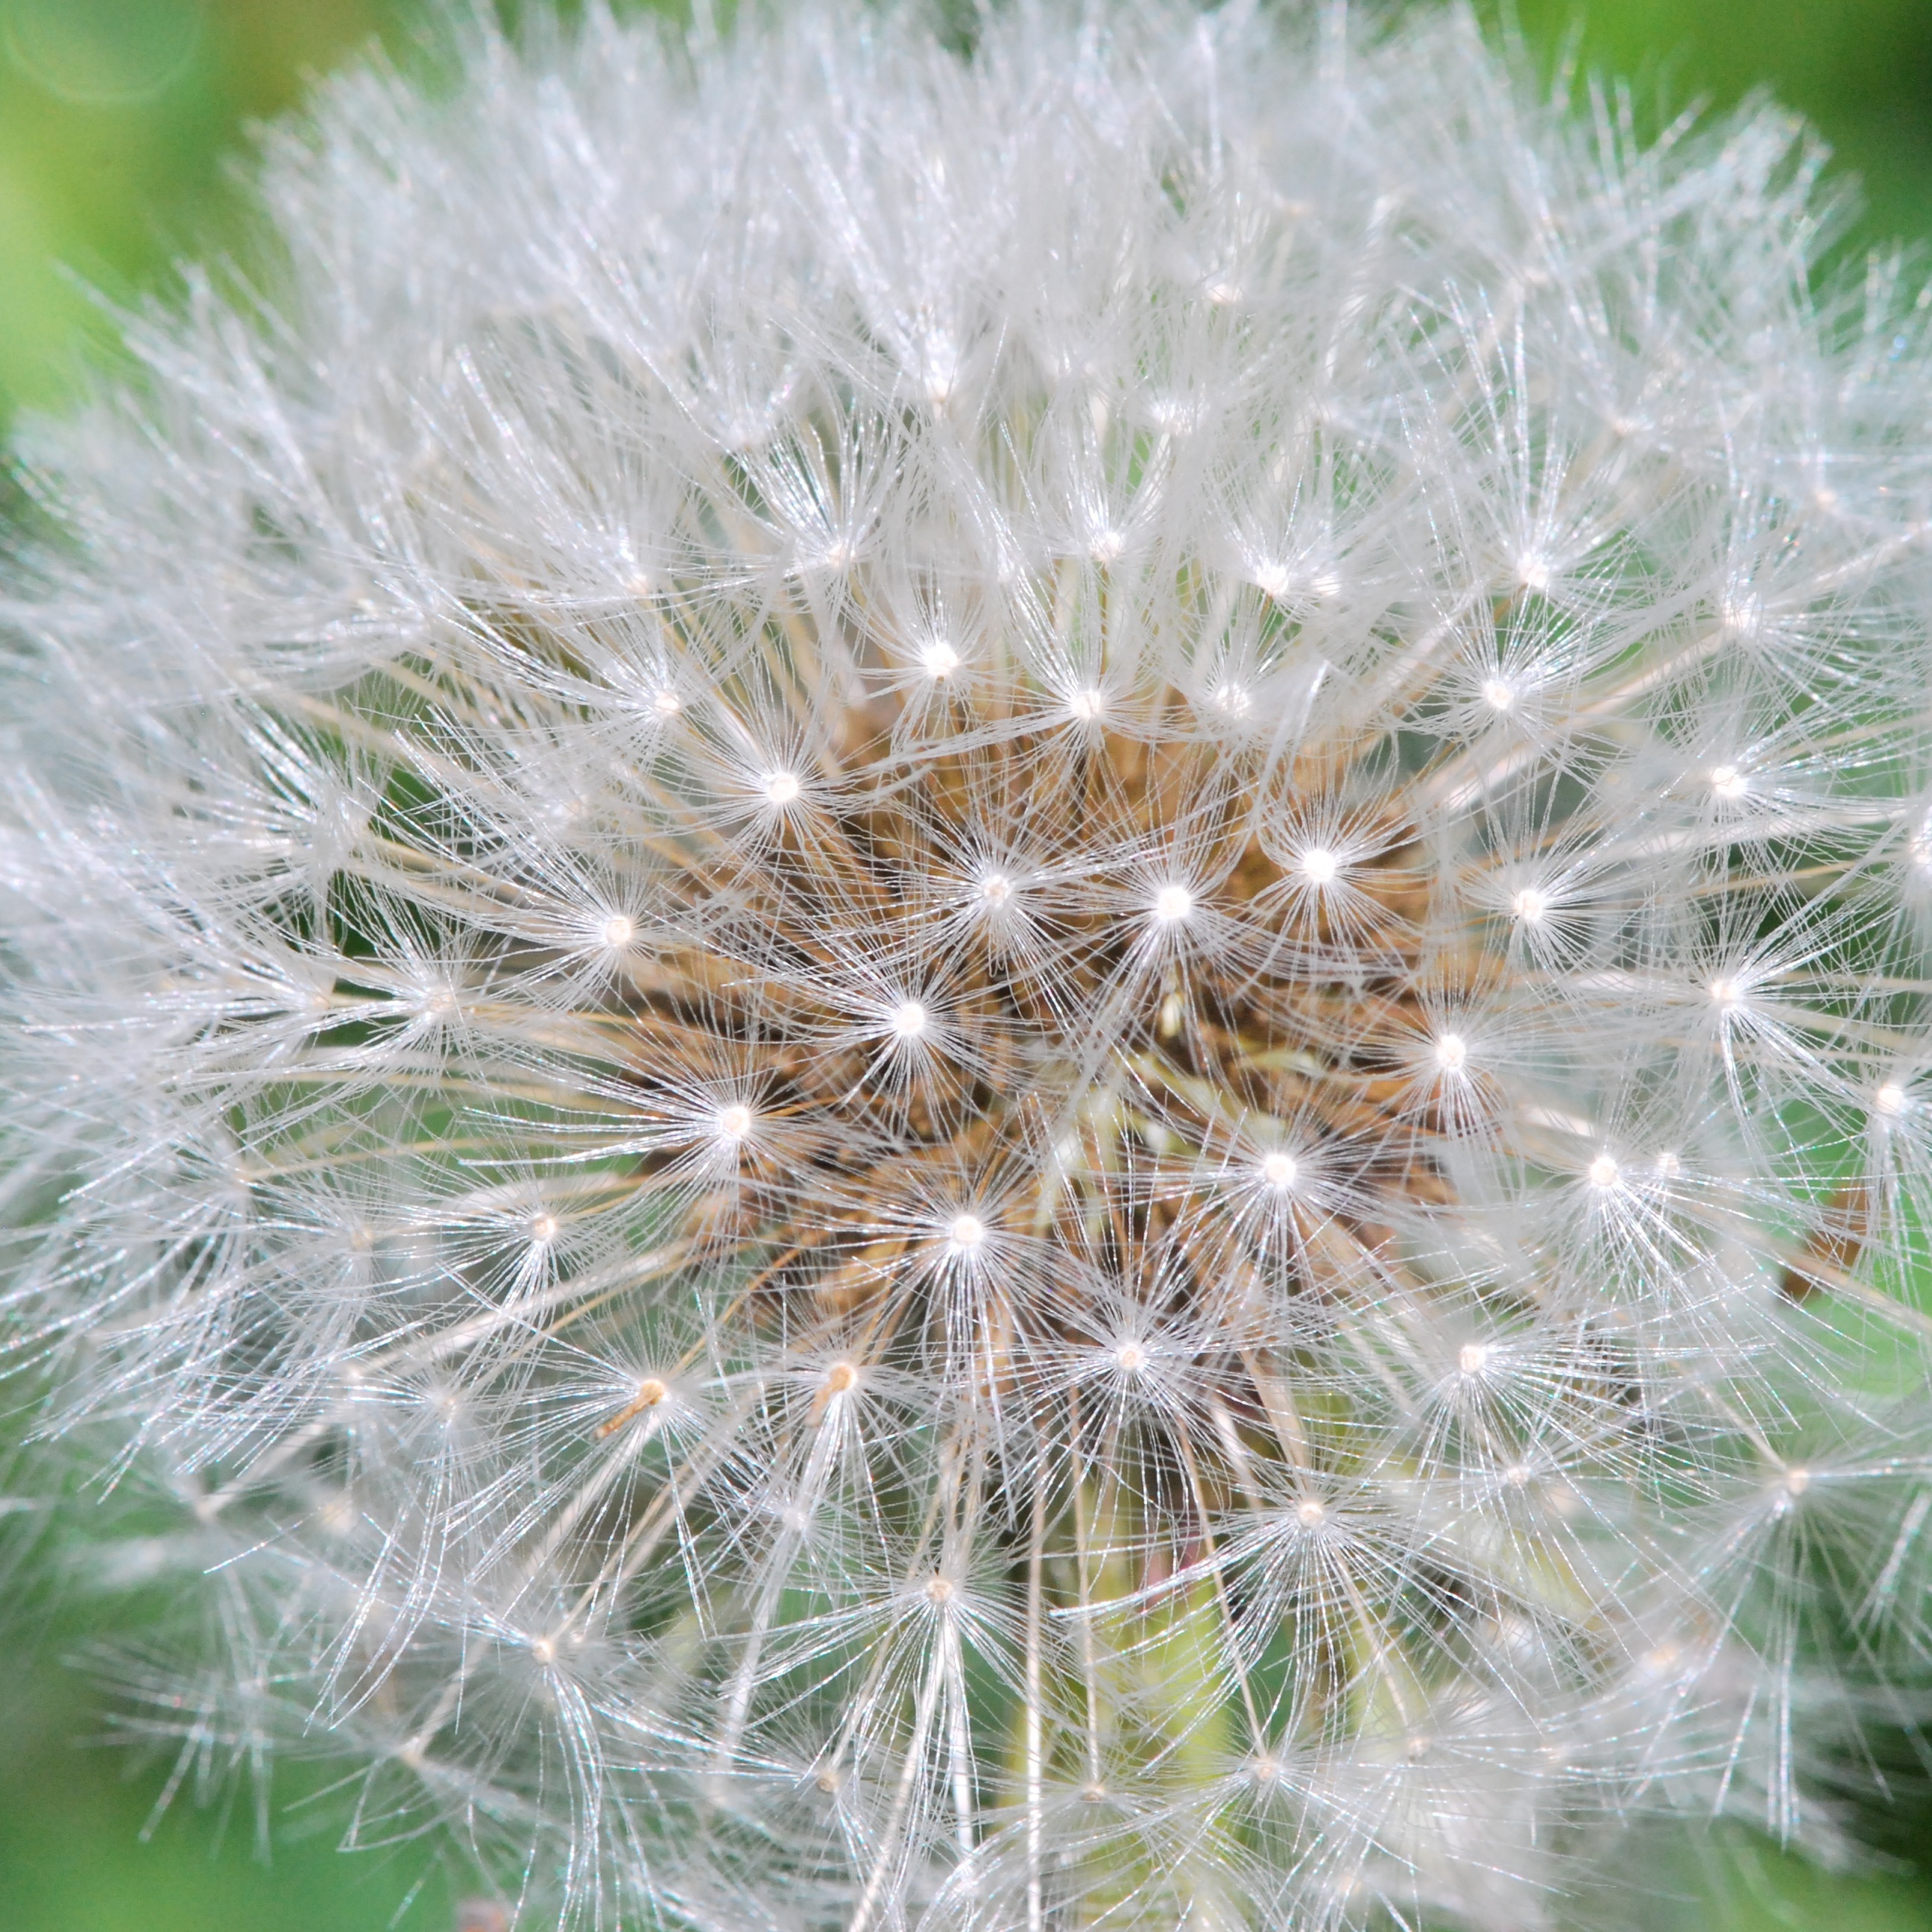
grass, plant, dandelion, flower, fluffy, botany, flora, weed, close up, seeds, head, thistle, macro photography, flowering plant, daisy family, asterales, grass family, plant stem, land plant, thorns spines and prickles